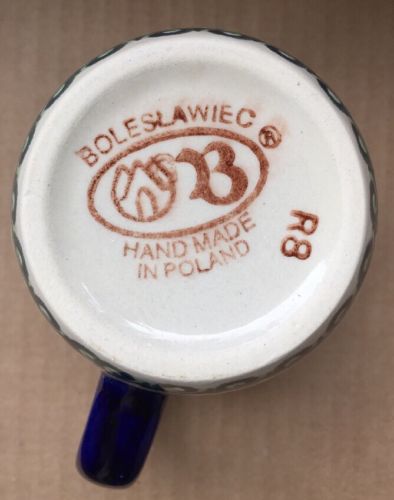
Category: mug